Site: brandenburg
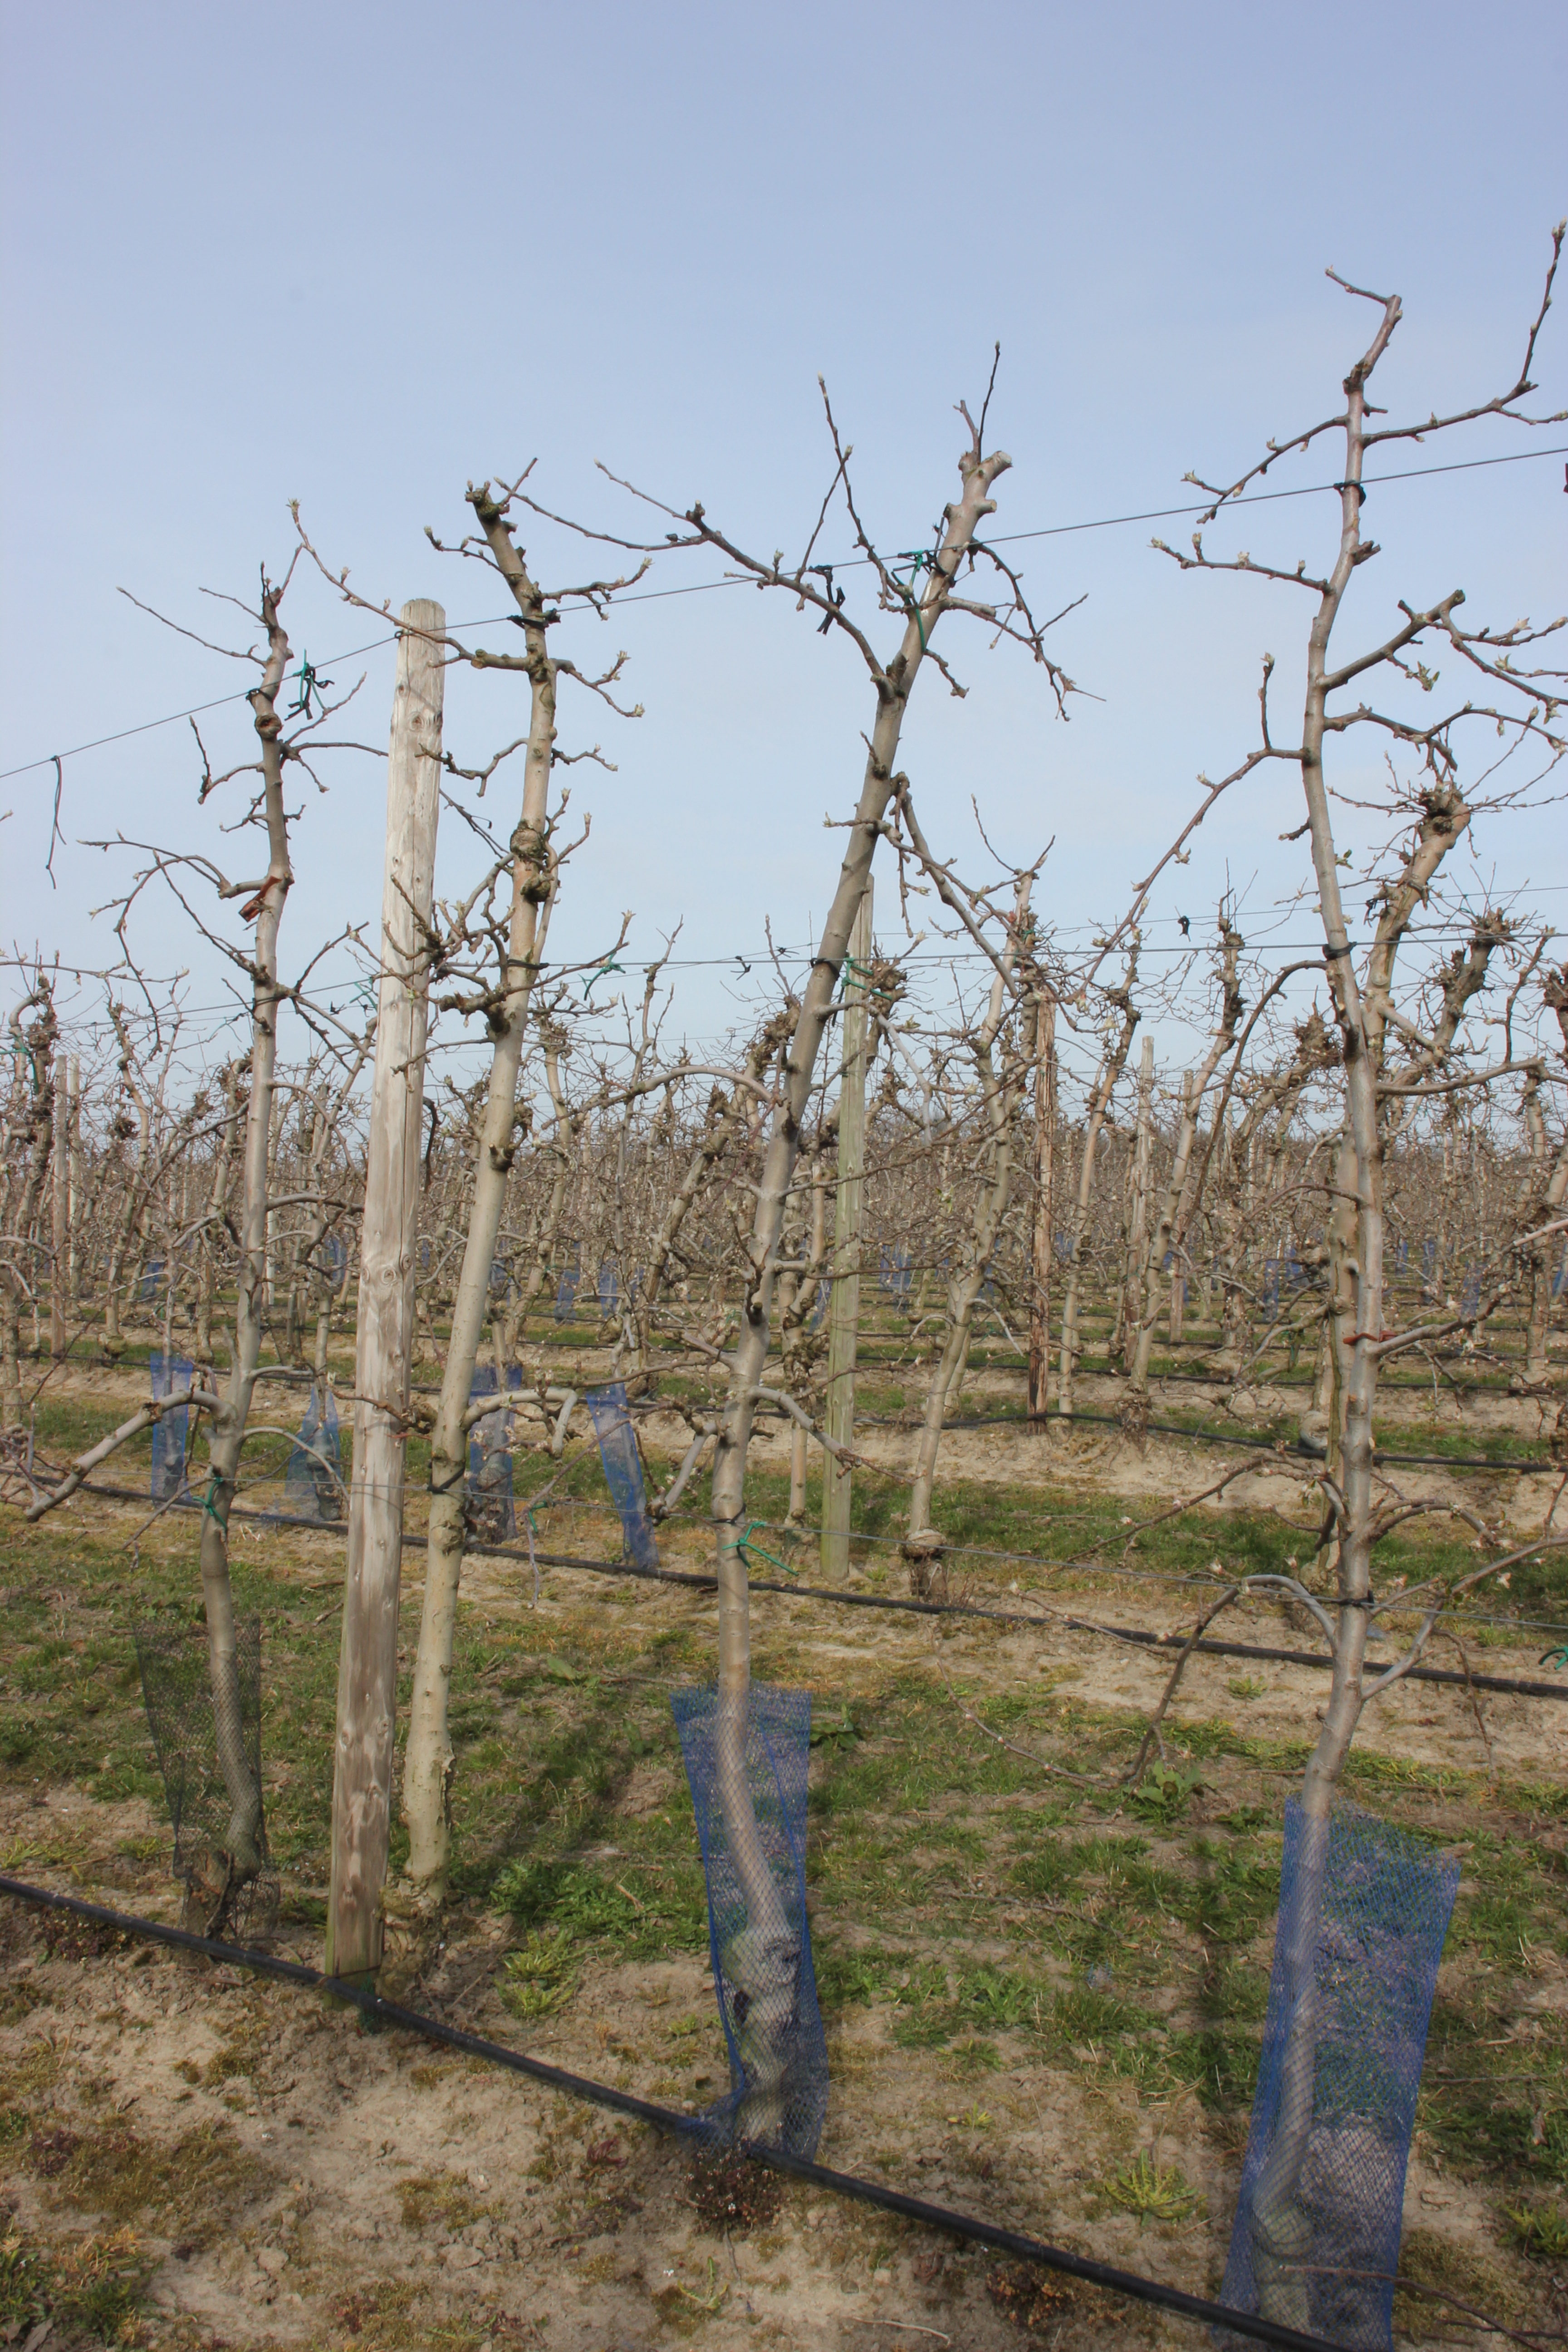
Growth stage (BBCH 54): Inflorescence emergence